Archery at the 2012 Summer Olympics – Women's individual

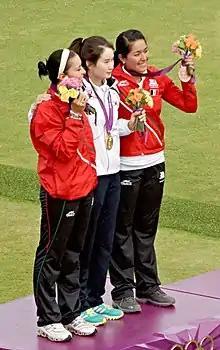
Ki Bo-bae (centre), Aída Román (left), and Mariana Avitia (right) during the medal presentation ceremony.

World number one Deepika Kumari suffered a shock defeat in the opening elimination round which began on the morning of 30 July, losing to 57th seed Amy Oliver of Great Britain in four sets. Kumari blamed the strong winds for her performance and did not appear comfortable in the cool and overcast conditions, failing to shoot a single arrow in the 10-ring. Her defeat was described by the Press Trust of India as a big setback in India's pursuit of Olympic medals, while the BBC lauded Oliver's victory as her greatest career win. Oliver would later lose to Indonesia's Ika Yuliana Rochmawati in the following round. Oliver's teammates Alison Williamson and Folkard fared little better in front of the home crowd, Williamson losing in the first knockout round to Bishindee Urantungalag of Mongolia, while Folkard was eliminated by Mexico's Mariana Avitia in the 1/16 elimination round. The first elimination round also saw Bhutan's participation at the Olympic Games end with Serhab Zam's defeat to Lorig of the United States, the nation having sent just two athletes to London.